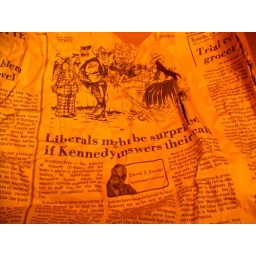
People will always be hating on us liberals. ;) Found this in the paper my plates were packed in.